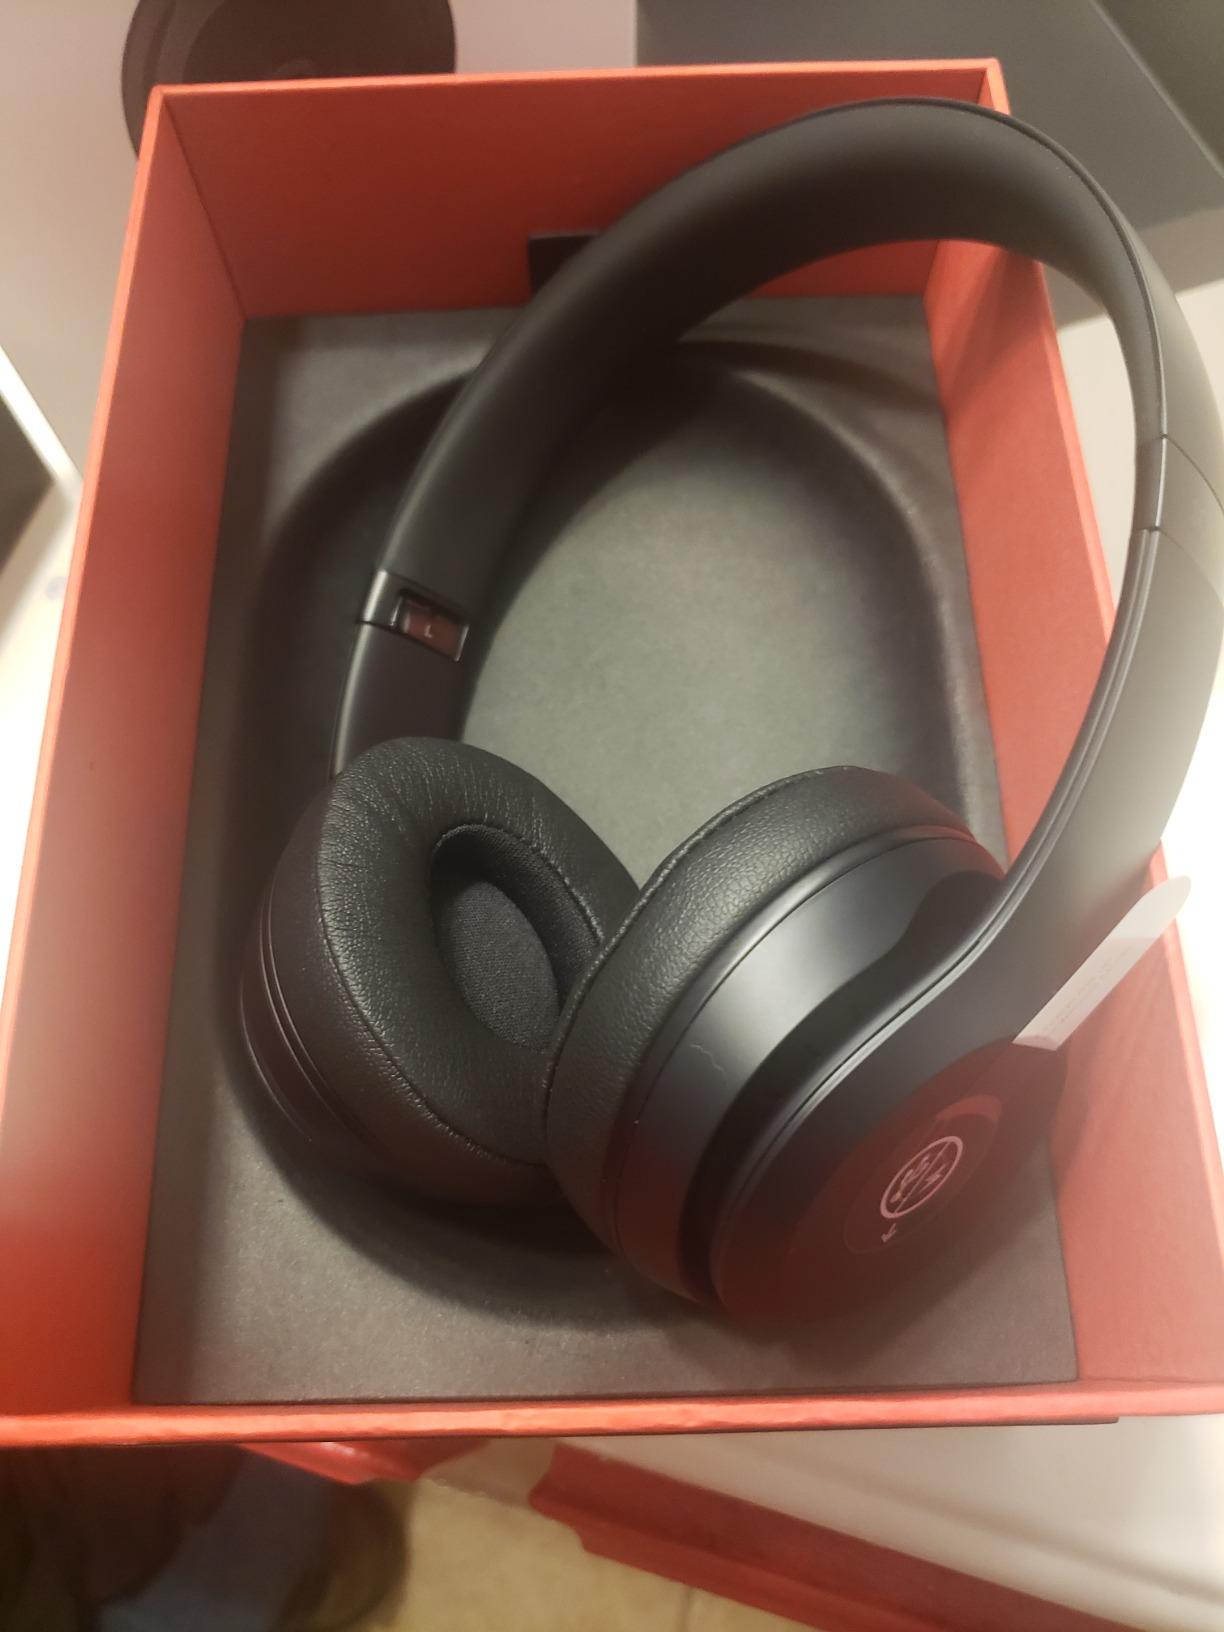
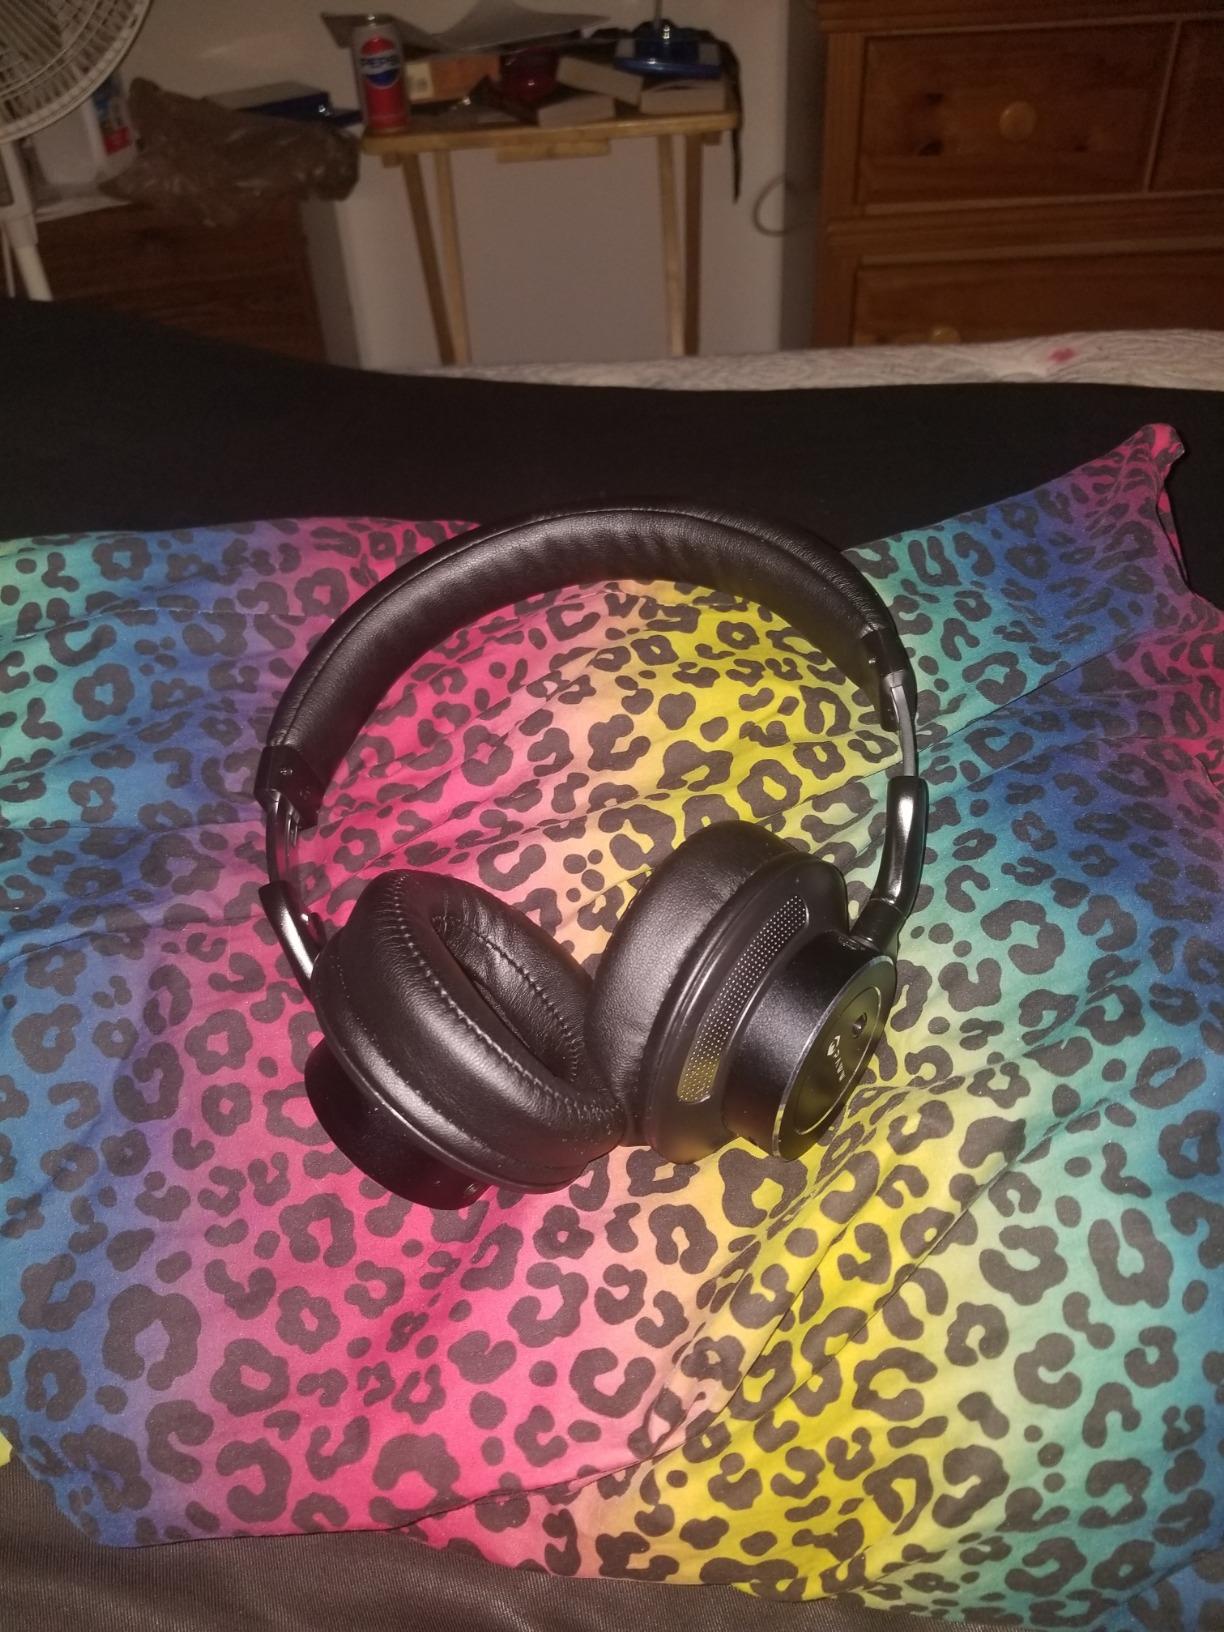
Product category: headphones
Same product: no